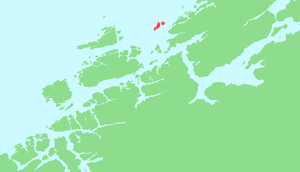
Tarva
Tarva på kortet
Tarva er en øgruppe i Bjugn kommune i Trøndelag fylke i Norge. Den største og eneste beboede af øyerne er Husøya. Det samlede areal er 14 km², hvoraf Husøya udgør 8 km². Øen har 11 fastboende personer.